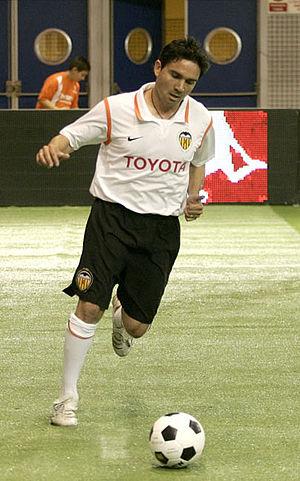
Juan Ginés Sánchez Moreno, né le 15 mai 1972 à Aldaia dans la province de Valence, est un footballeur espagnol. Il évolue au poste d'attaquant.